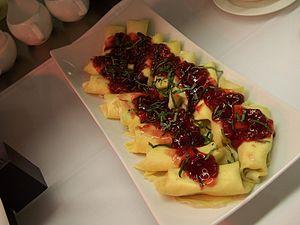
Le confit de canard est une spécialité culinaire du sud-ouest de la France.